Château de Bailleul (Seine-Maritime)

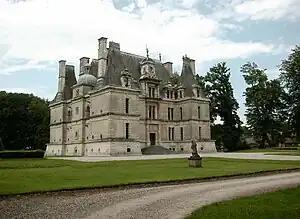
Château de Bailleul

Château de Bailleul is a mid-16th-century castle built in the Italian High Renaissance style, in Angerville-Bailleul, Seine-Maritime, France, by Bertrand de Bailleul.